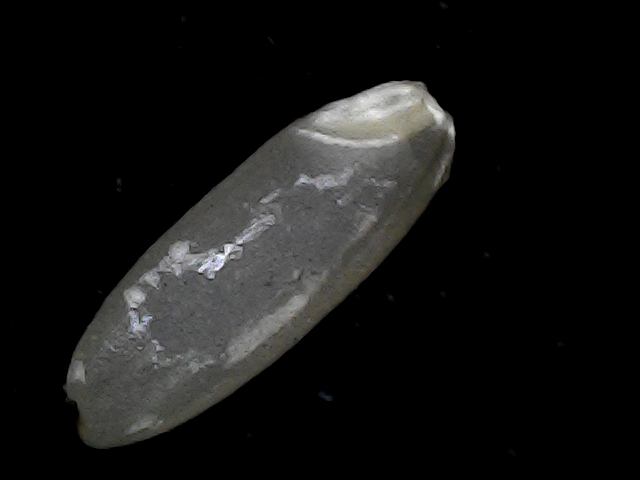
Rice variety: BD93